Covilhã

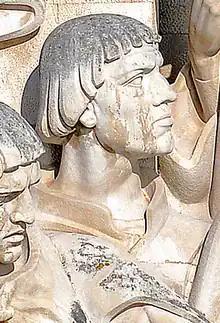
Pêro da Covilhã

The City Hall of Covilhã is responsible for the cultural programming of one of the movie theatres of the town which has a wide variety of activities throughout the year. This theatre, called Teatro Municipal da Covilhã, was closed from 2001 until 2021 when it was reopened in November. There are also various theatre companies: Teatrubi, ASTA, Teatro das Beiras and Quarta Parede that stage theatre and multimedia productions throughout the year. A theatre festival is organised by a local theatre company, Teatro das Beiras, in November.